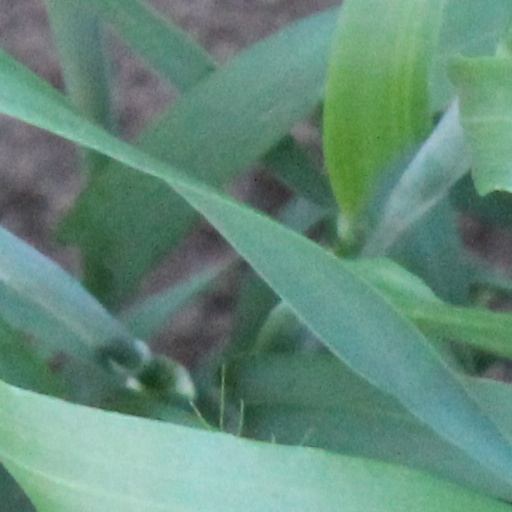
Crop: wheat